Clinical psychology

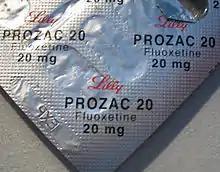
Fluoxetine hydrochloride, branded by Lilly as Prozac, is an antidepressant drug prescribed by physicians, psychiatrists, and some nurses.

Although clinical psychologists and psychiatrists can be said to share a same fundamental aim—the alleviation of mental distress—their training, outlook, and methodologies are often quite different. Perhaps the most significant difference is that psychiatrists are licensed physicians. As such, psychiatrists often use the medical model to assess psychological problems (i.e., those they treat are seen as patients with an illness) and can use psychotropic medications as a method of addressing the illness—although some also employ psychotherapy as well. Psychiatrists are able to conduct physical examinations, order and interpret laboratory tests and EEGs, and may order brain imaging studies such as computed tomography (CT or CAT), MRI, and PET scanning. Conversely, clinical psychologists conduct specialist assessment and psychometric testing. Such assessments and tests would not normally only be administered and interpreted by psychologists due to their advanced training in psychometric assessment. Standard clinical psychologists also usually possess more advanced training and specialist knowledge in psychosocial development and psychological therapies.